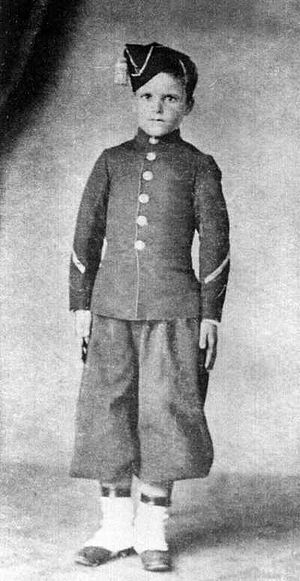
Tripelalliancekrigen / Krigen / Paraguay angriber
Argentinsk børnesoldat.
Tripelalliancekrigen, også kendt som Den paraguayanske krig eller Den store krig, blev udkæmpet i årene 1864-1870 og er en af de blodigste konflikter, som er foregået på det amerikanske kontinent. Den blev udkæmpet mellem Paraguay på den ene side og de allierede lande Argentina, Brasilien og Uruguay på den anden.